Fort Sanders, Knoxville

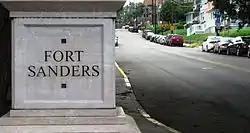

Fort Sanders is a neighborhood in Knoxville, Tennessee, USA, located west of the downtown area and immediately north of the main campus of the University of Tennessee. Developed in the late 19th century as a residential area for Knoxville's growing upper and middle classes, the neighborhood now provides housing primarily for the university's student population. The neighborhood still contains a notable number of its original Victorian-era houses and other buildings, several hundred of which were added to the National Register of Historic Places in 1980 as the Fort Sanders Historic District.